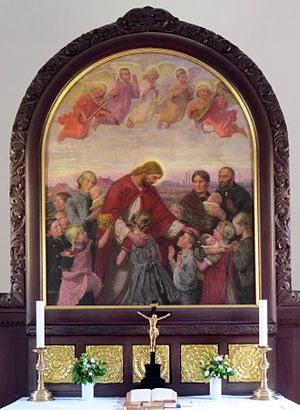
Simeons Kirke
Altertavle i Simeons Kirke malet af Axel Hou.
Simeons Kirke ligger på Sjællandsgade på Nørrebro i Københavns Kommune.